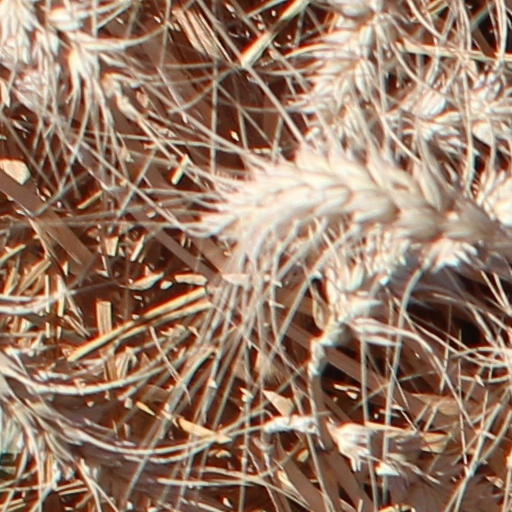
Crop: wheat